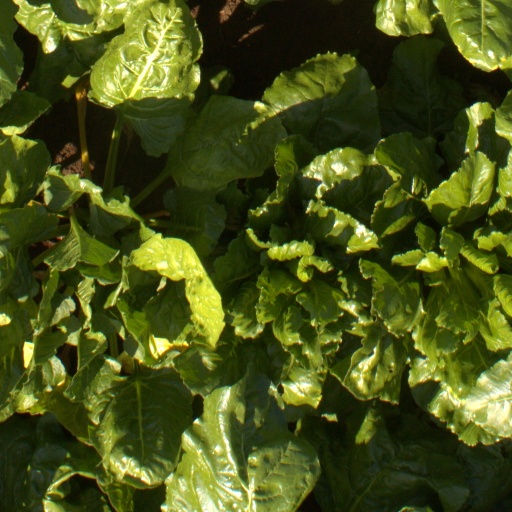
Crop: sugar beet